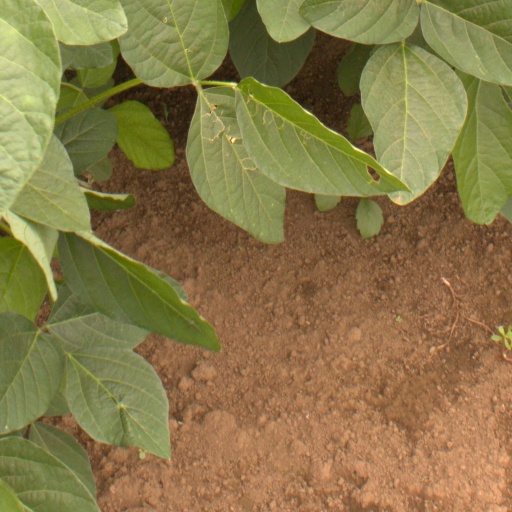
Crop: soybean